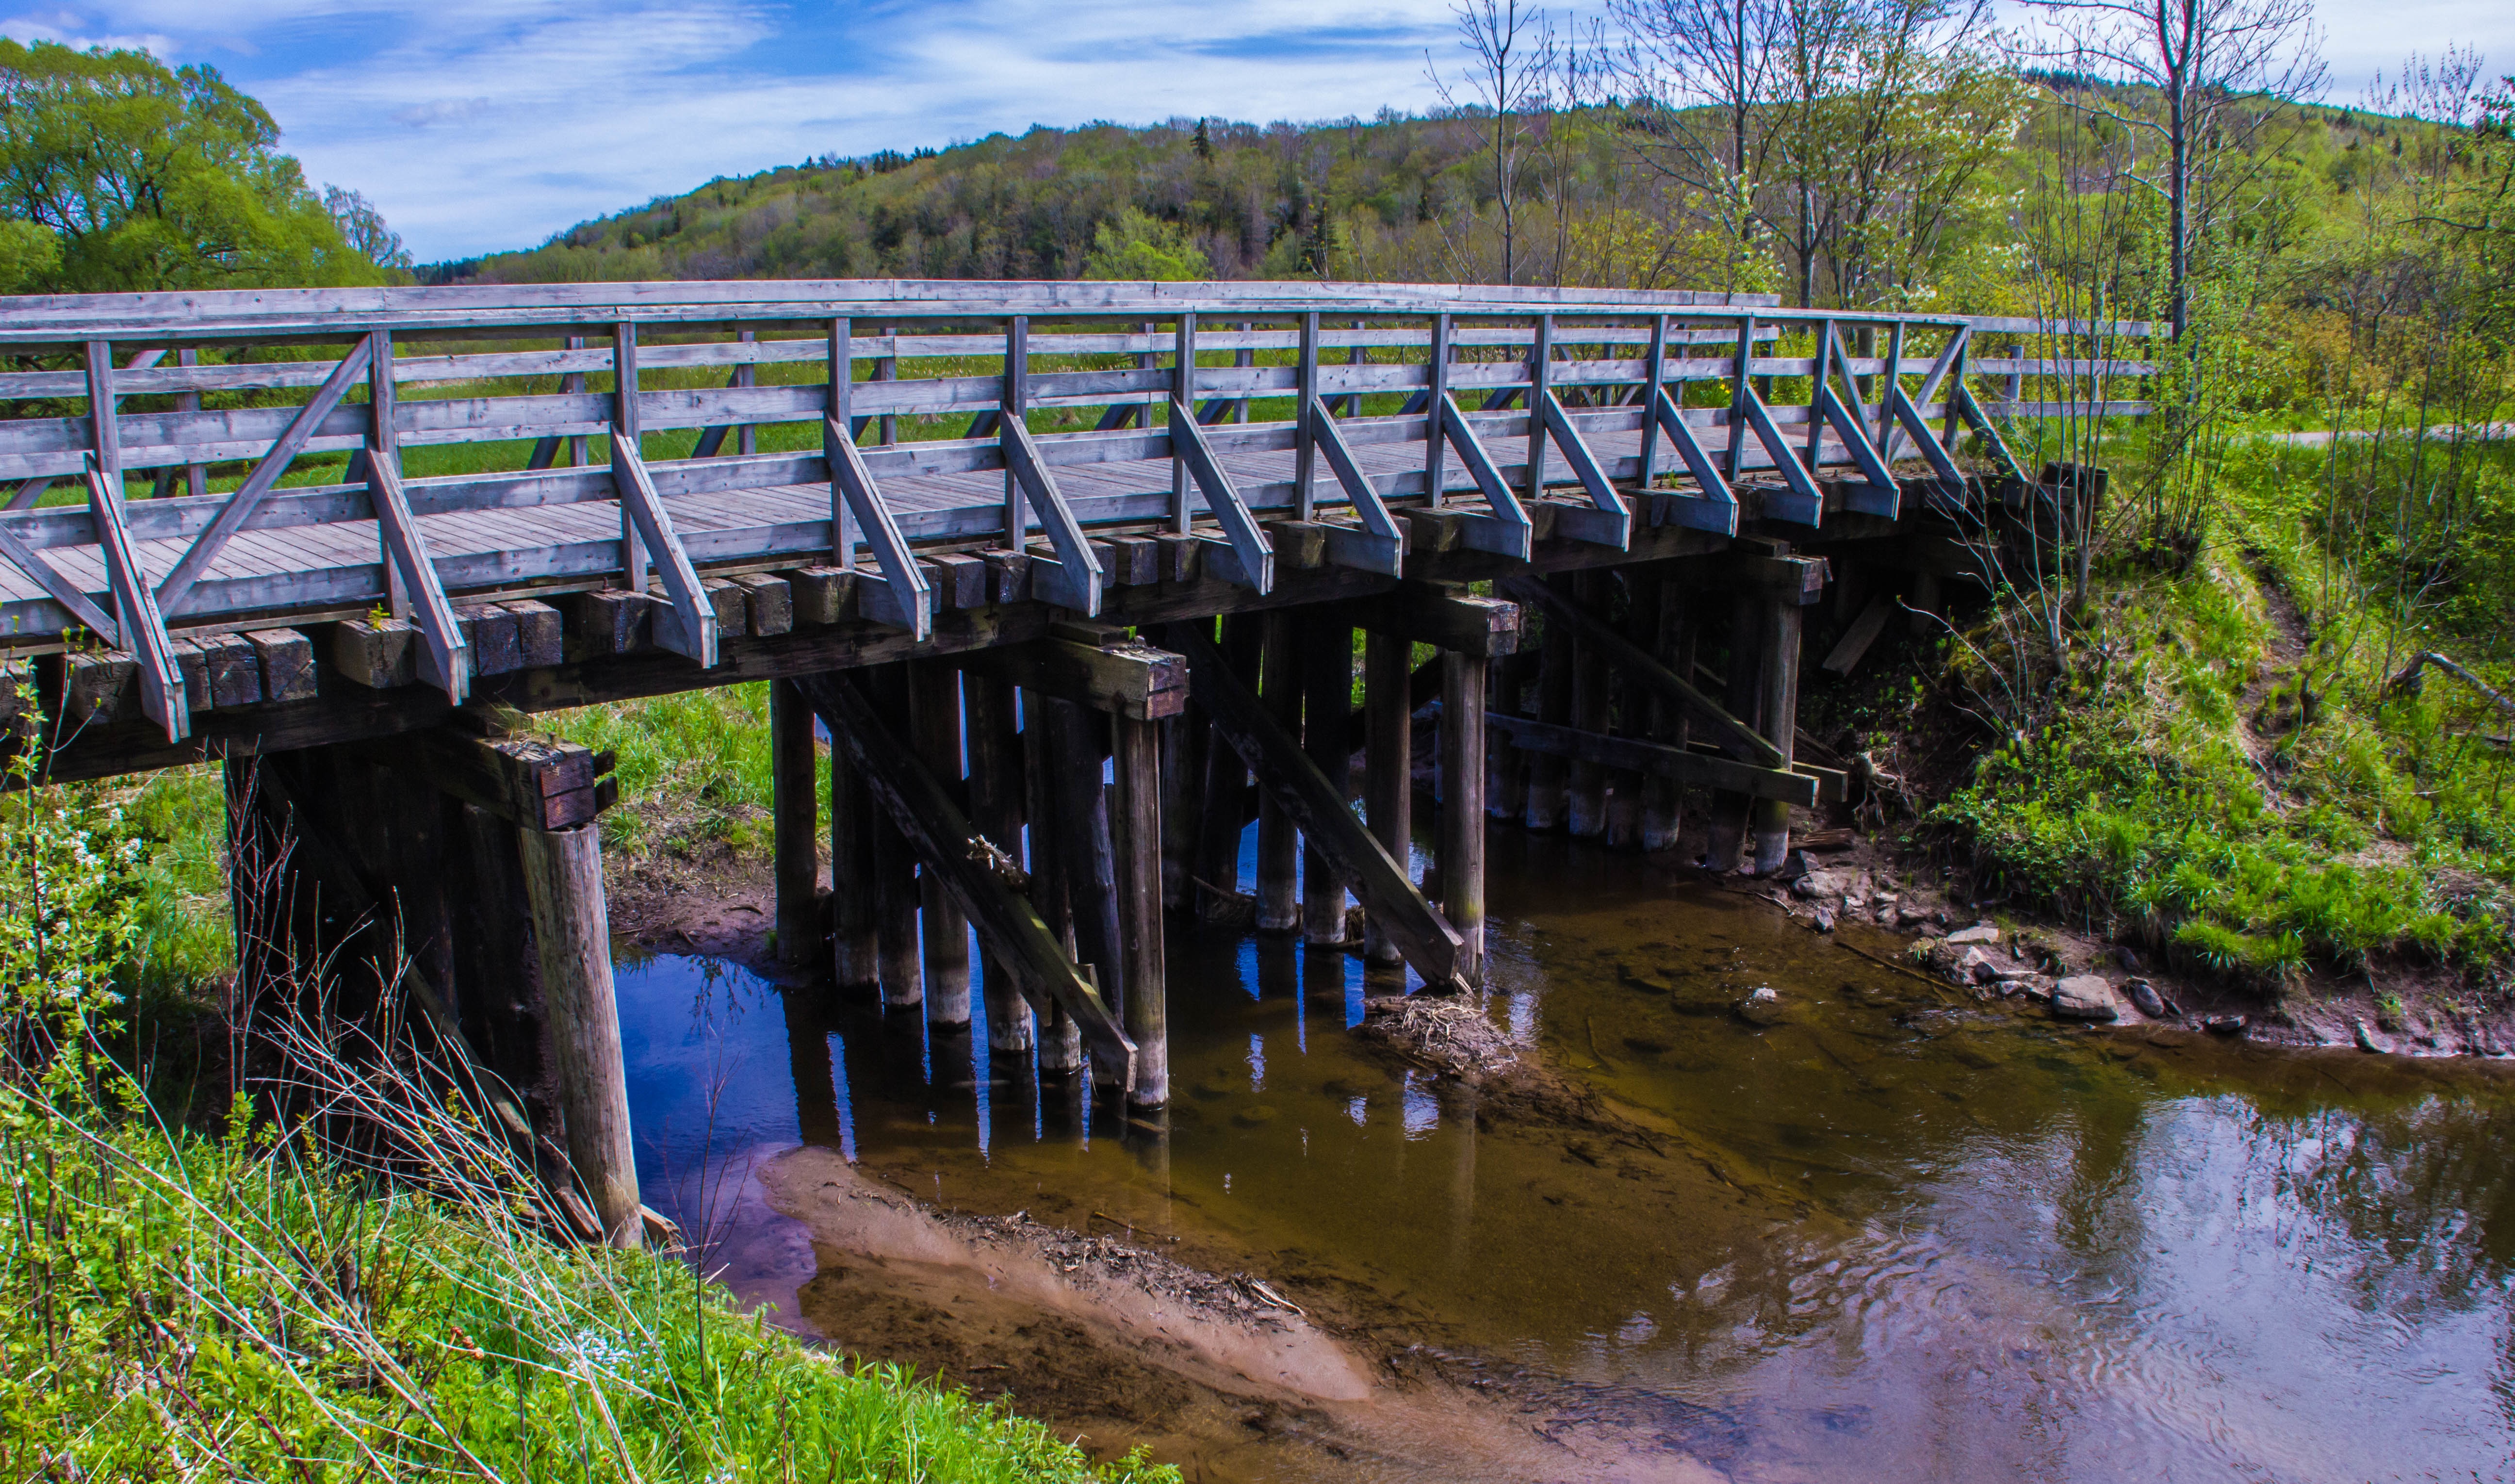
bridge, river, transport, reservoir, waterway, arch bridge, truss bridge, nonbuilding structure